Parallax barrier

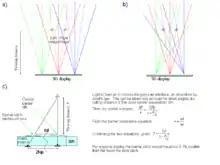
a). If the parallax barrier had exactly twice the pitch of the pixels, it would be aligned in synchronisation with the pixel across whole of the display. The left and right views would be emitted at the same angles all across the display. It can be seen that the viewer’s left eye does not receive the left image from all points on the screen. The display does not work well. b). If the barrier pitch is modified, the views can be made to converge, such that the viewer sees the correct images from all points on the screen. c). Shows the calculation which determines the pitch of the barrier that is needed. p is the pixel pitch, d is the pixel barrier separation, f is the barrier pitch.

In a parallax barrier system for a high-resolution display, the performance (brightness and crosstalk) can be simulated by Fresnel diffraction theory. From these simulations, the following can be deduced. If the slit width is small, light passing the slits is diffracted heavily causing crosstalk. The brightness of the display is also reduced. If the slit width is large, light passing the slit does not diffract so much, but the wider slits create crosstalk due to geometric ray paths. Therefore, the design suffers more crosstalk. The brightness of the display is increased. Therefore, the best slit width is given by a tradeoff between crosstalk and brightness.